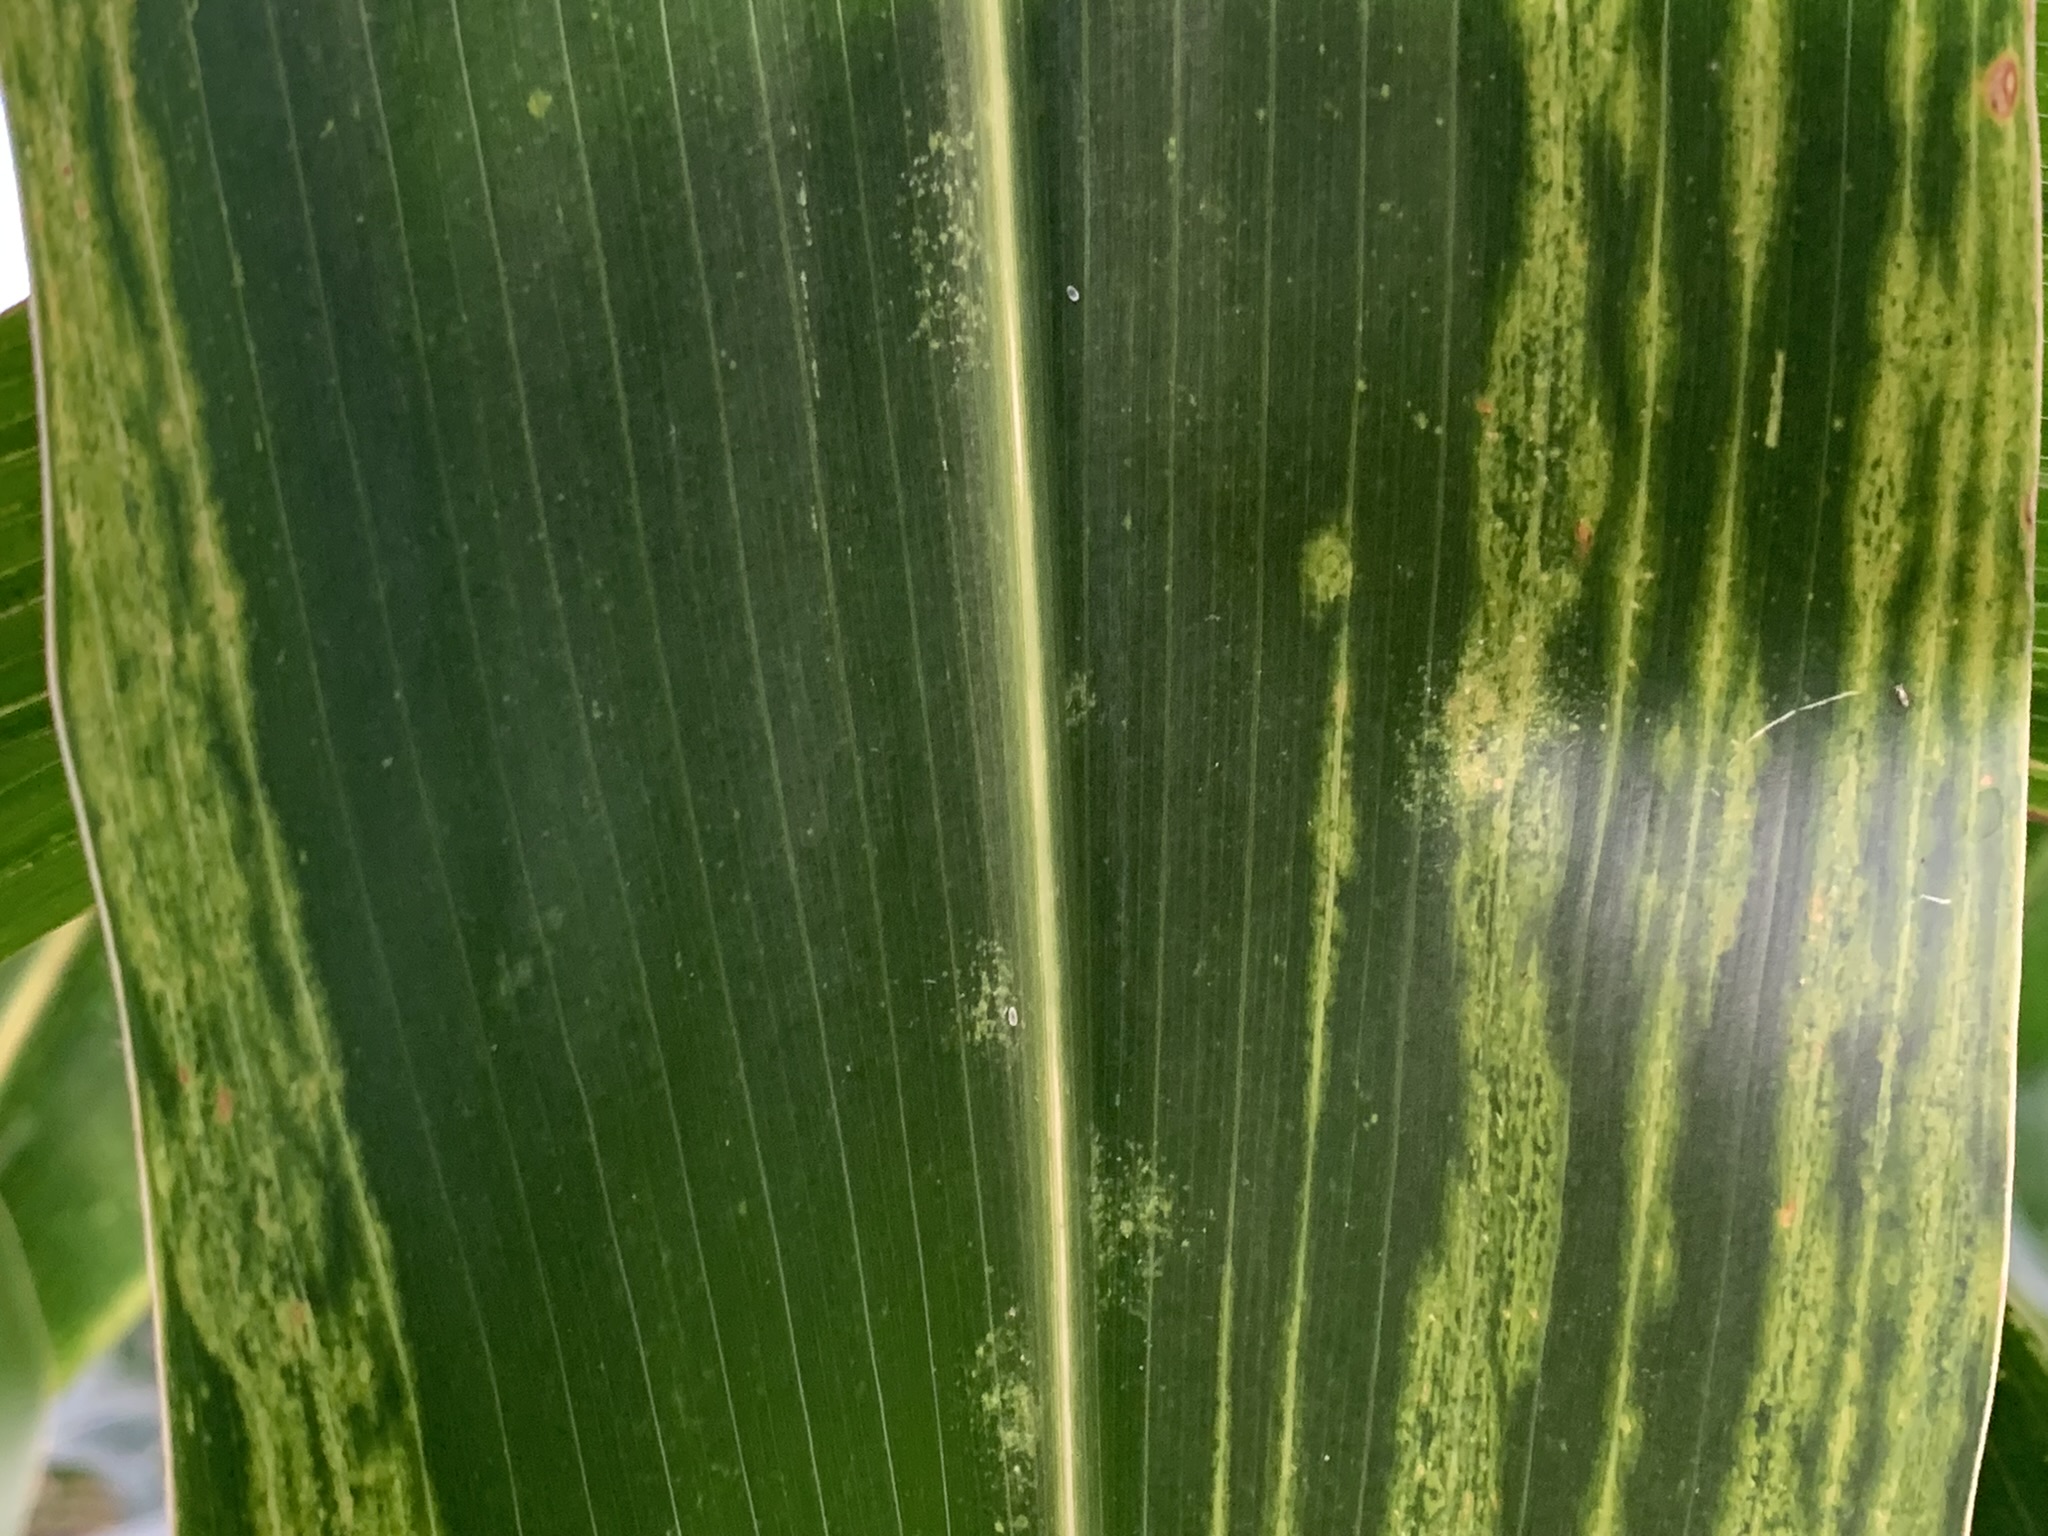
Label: MLN